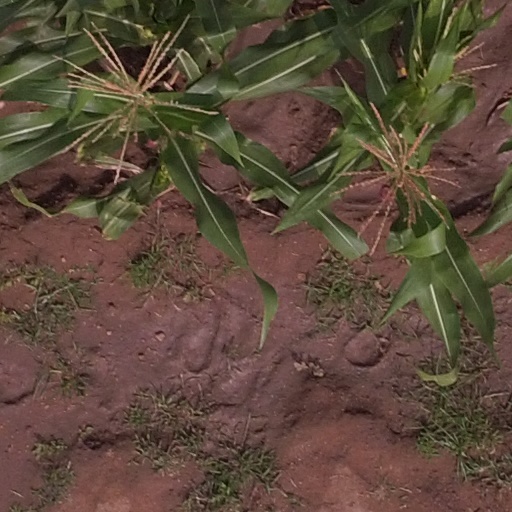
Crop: maize; corn